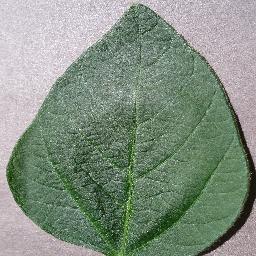
Label: Soybean___healthy